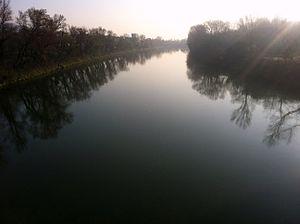
Vue du canal de Miribel depuis la passerelle de Miribel dans l'Ain, le matin du 24 mars 2011.
Miribel est une commune française, située dans le département de l'Ain en région Auvergne-Rhône-Alpes, à environ 14 km de Lyon. Elle fait partie de l'unité urbaine de la capitale régionale. Elle appartient également à la région naturelle de la Côtière même si son territoire s'étendant bien au-delà du coteau, le hameau des Échets se trouve plutôt à l'orée du plateau de la Dombes, au contraire de celui du Mas Rillier qui se trouve sur le coteau lui-même.